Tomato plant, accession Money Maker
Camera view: bottom (45 deg); turntable rotation: 300 degrees
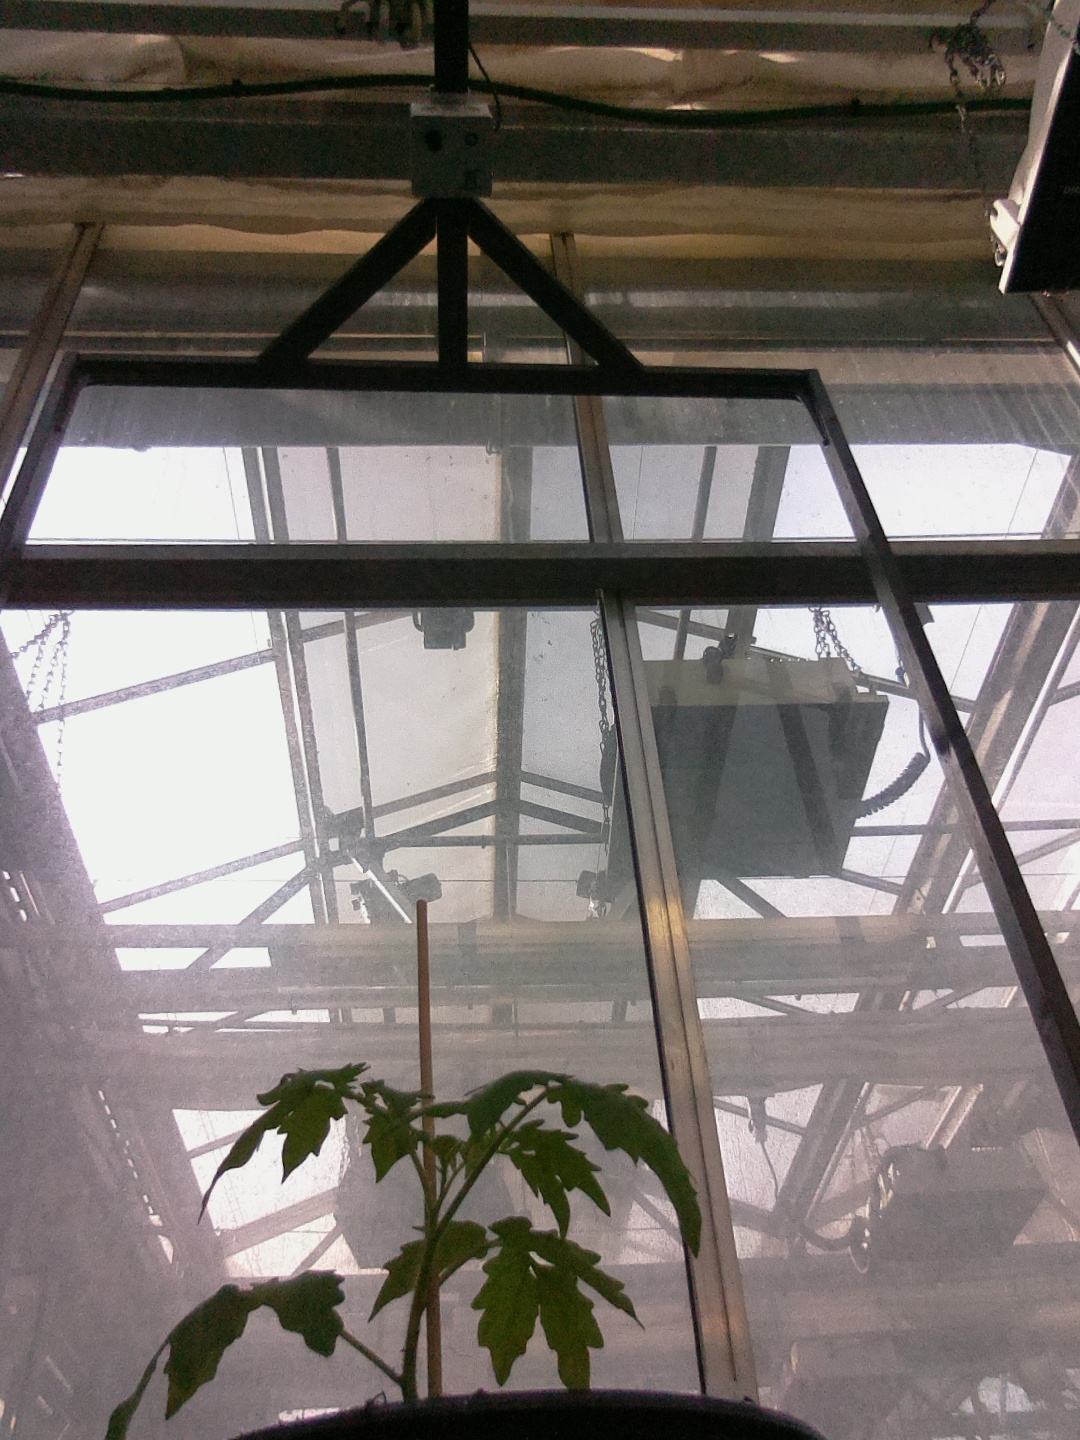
BBCH growth stage 13: 6 of true leaves visible